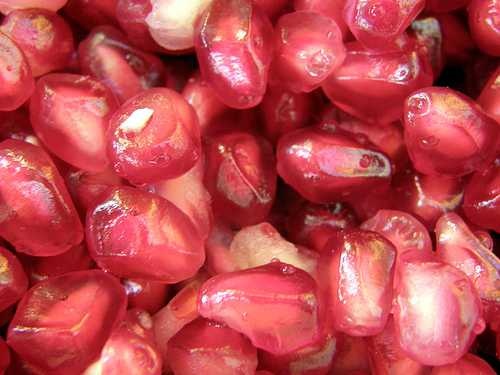
Label: Pomegranate